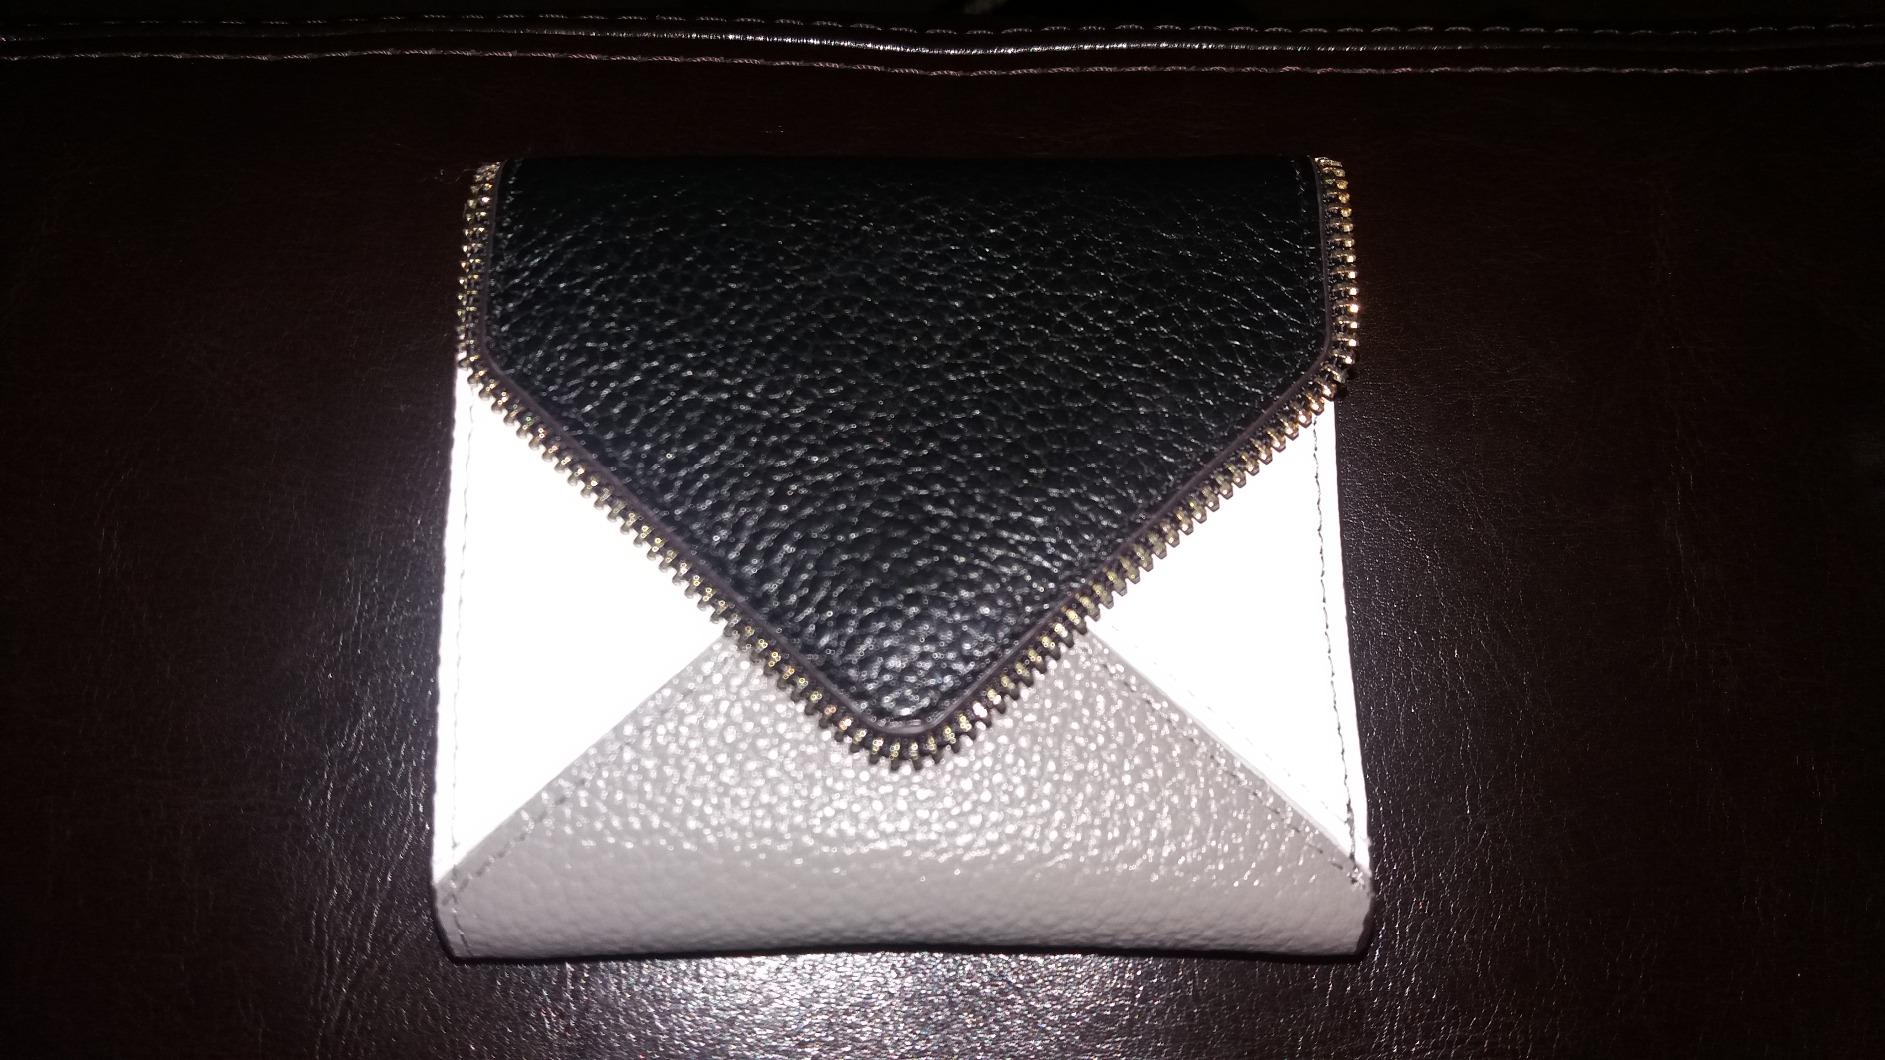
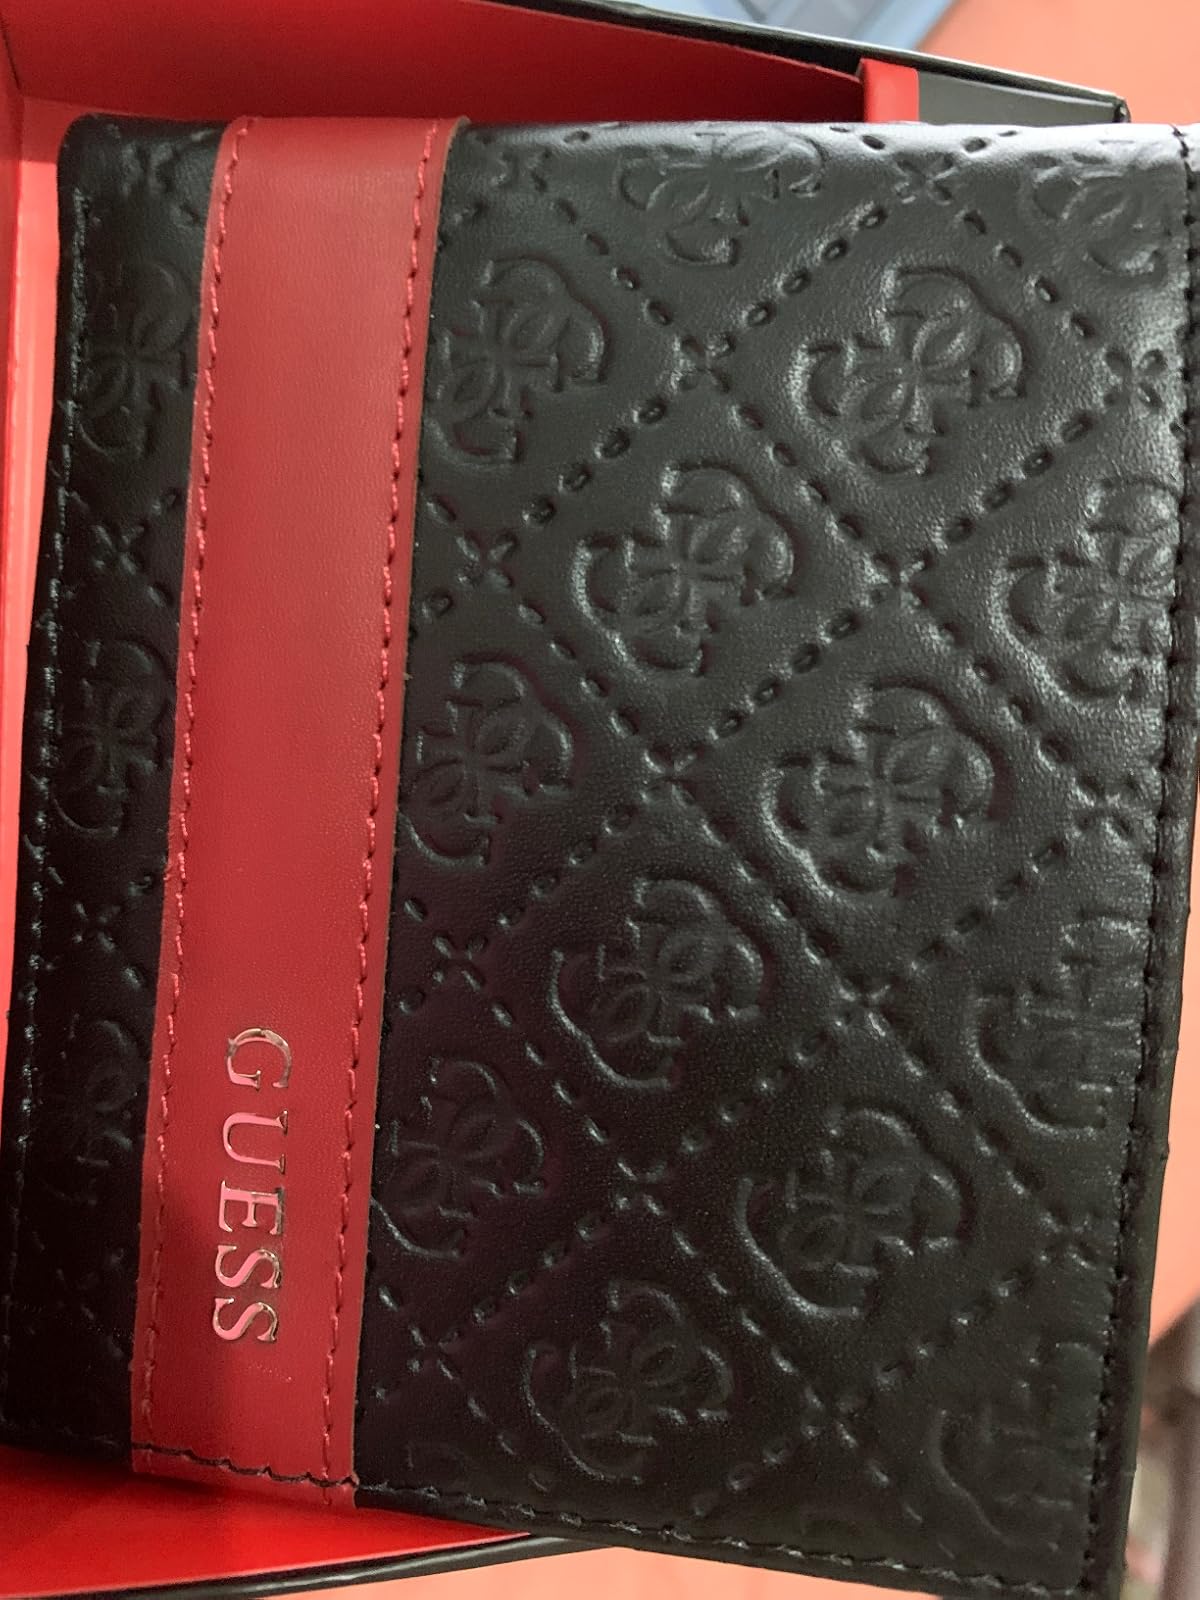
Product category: accessories_wallet
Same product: no